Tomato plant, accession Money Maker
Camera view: vertical (180 deg); turntable rotation: 0 degrees
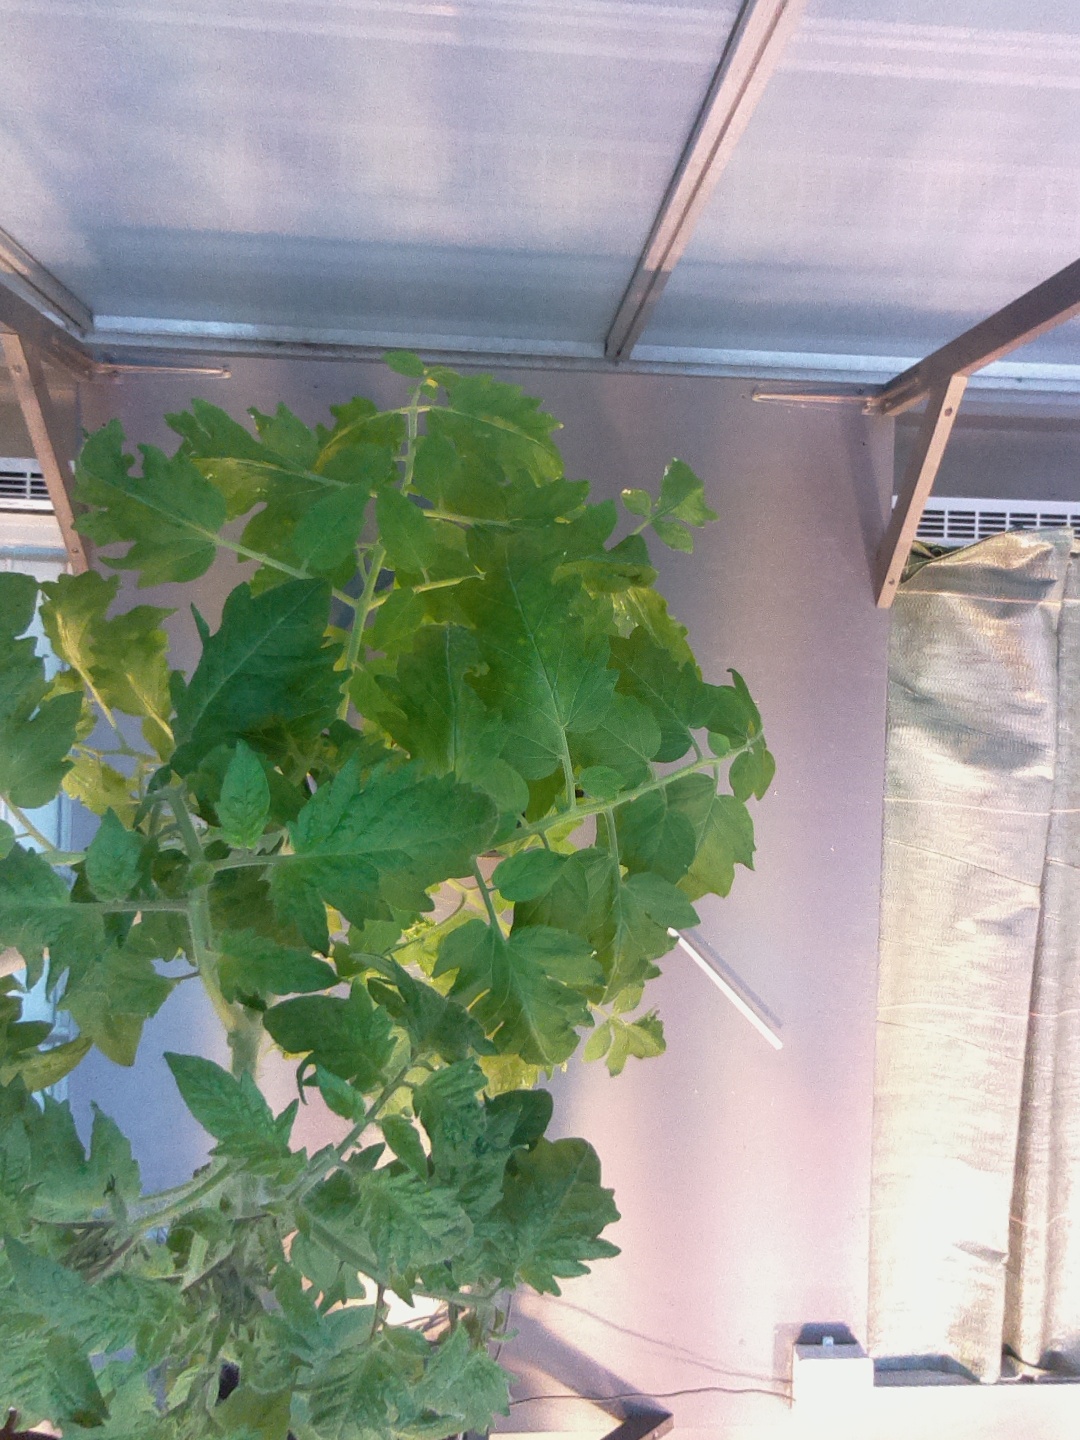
BBCH growth stage 61: 10%-20% of flowers open